Cruelty to animals

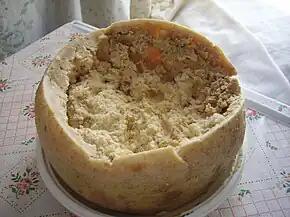
Casu marzu, a traditional Sardinian sheep milk cheese that contains insect larvae

The Homarus lobster is usually cooked alive. The Animal Welfare (Sentience) Act 2022 covers all vertebrates and some invertebrates such as octopuses and lobsters.